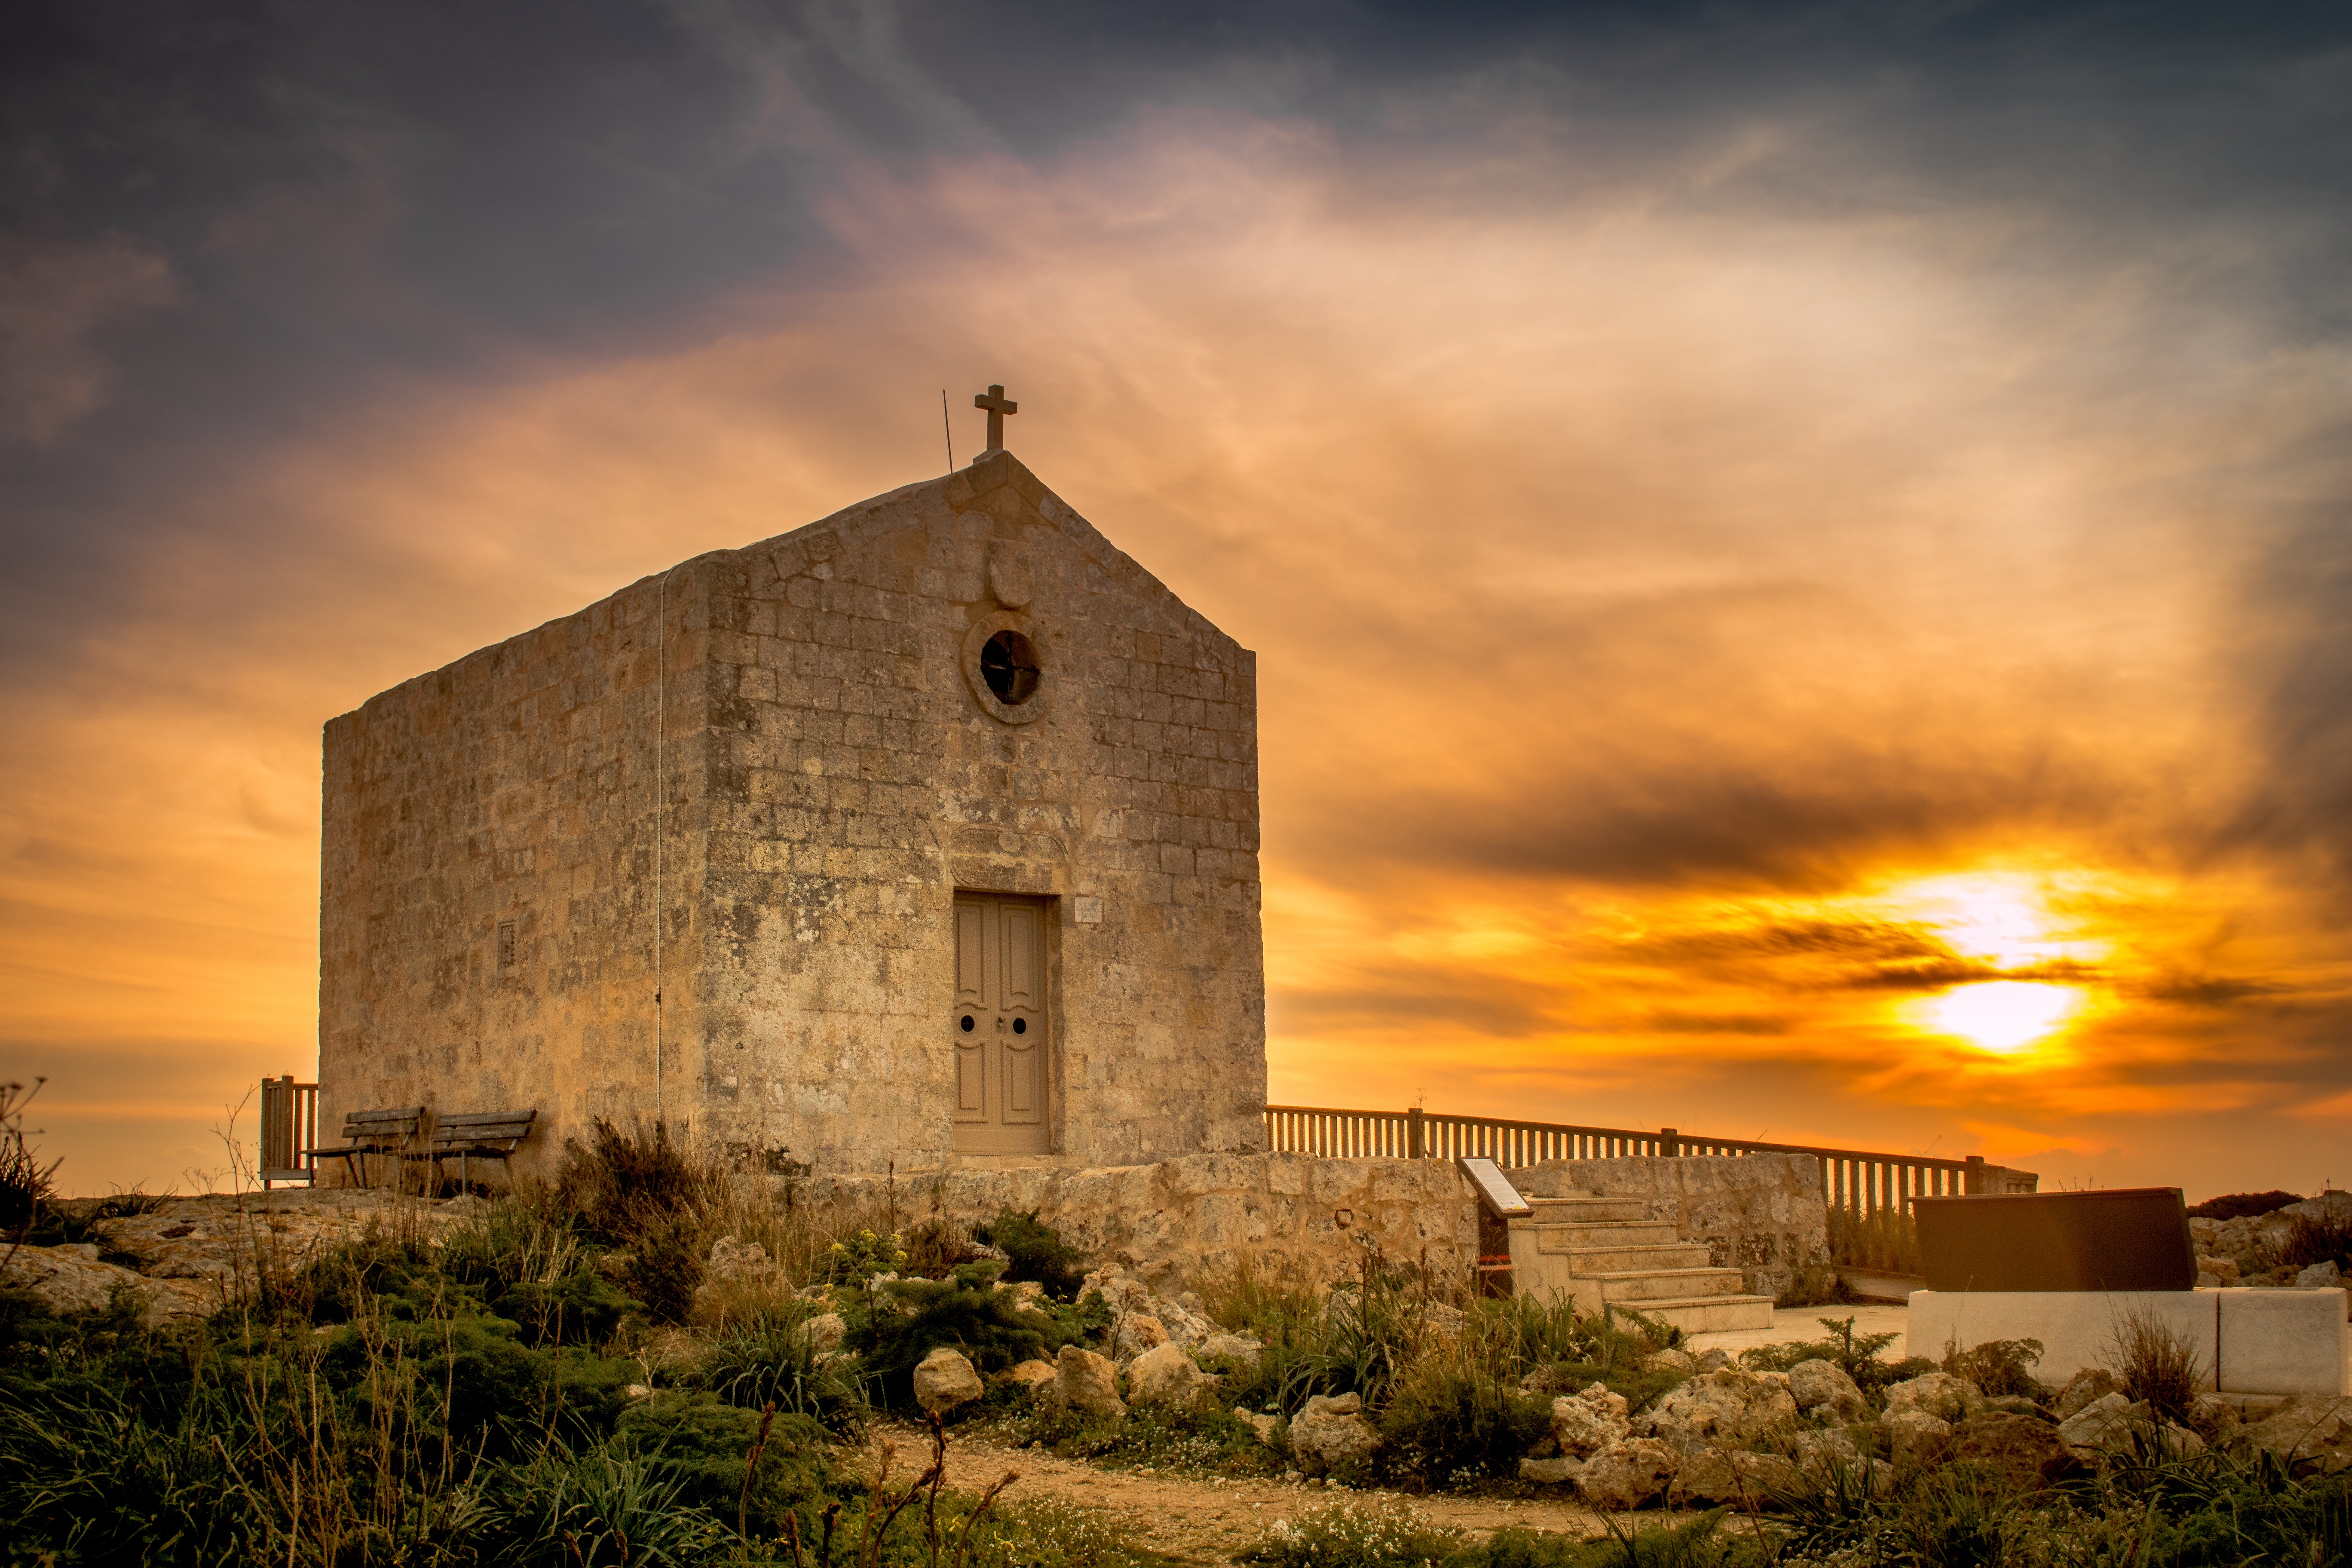
sunrise, sunset, sunlight, morning, building, dusk, evening, tower, religion, church, cross, place of worship, catholic, monastery, rural area